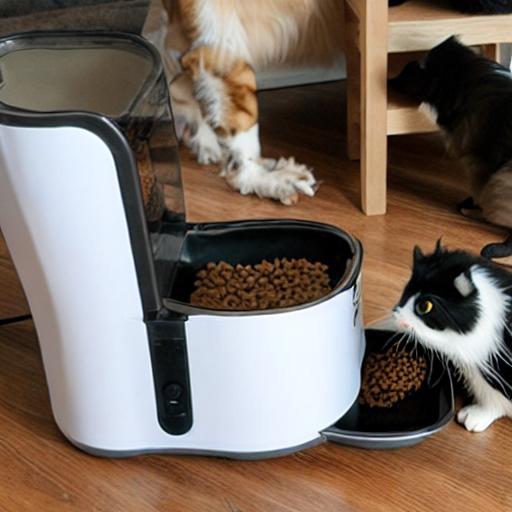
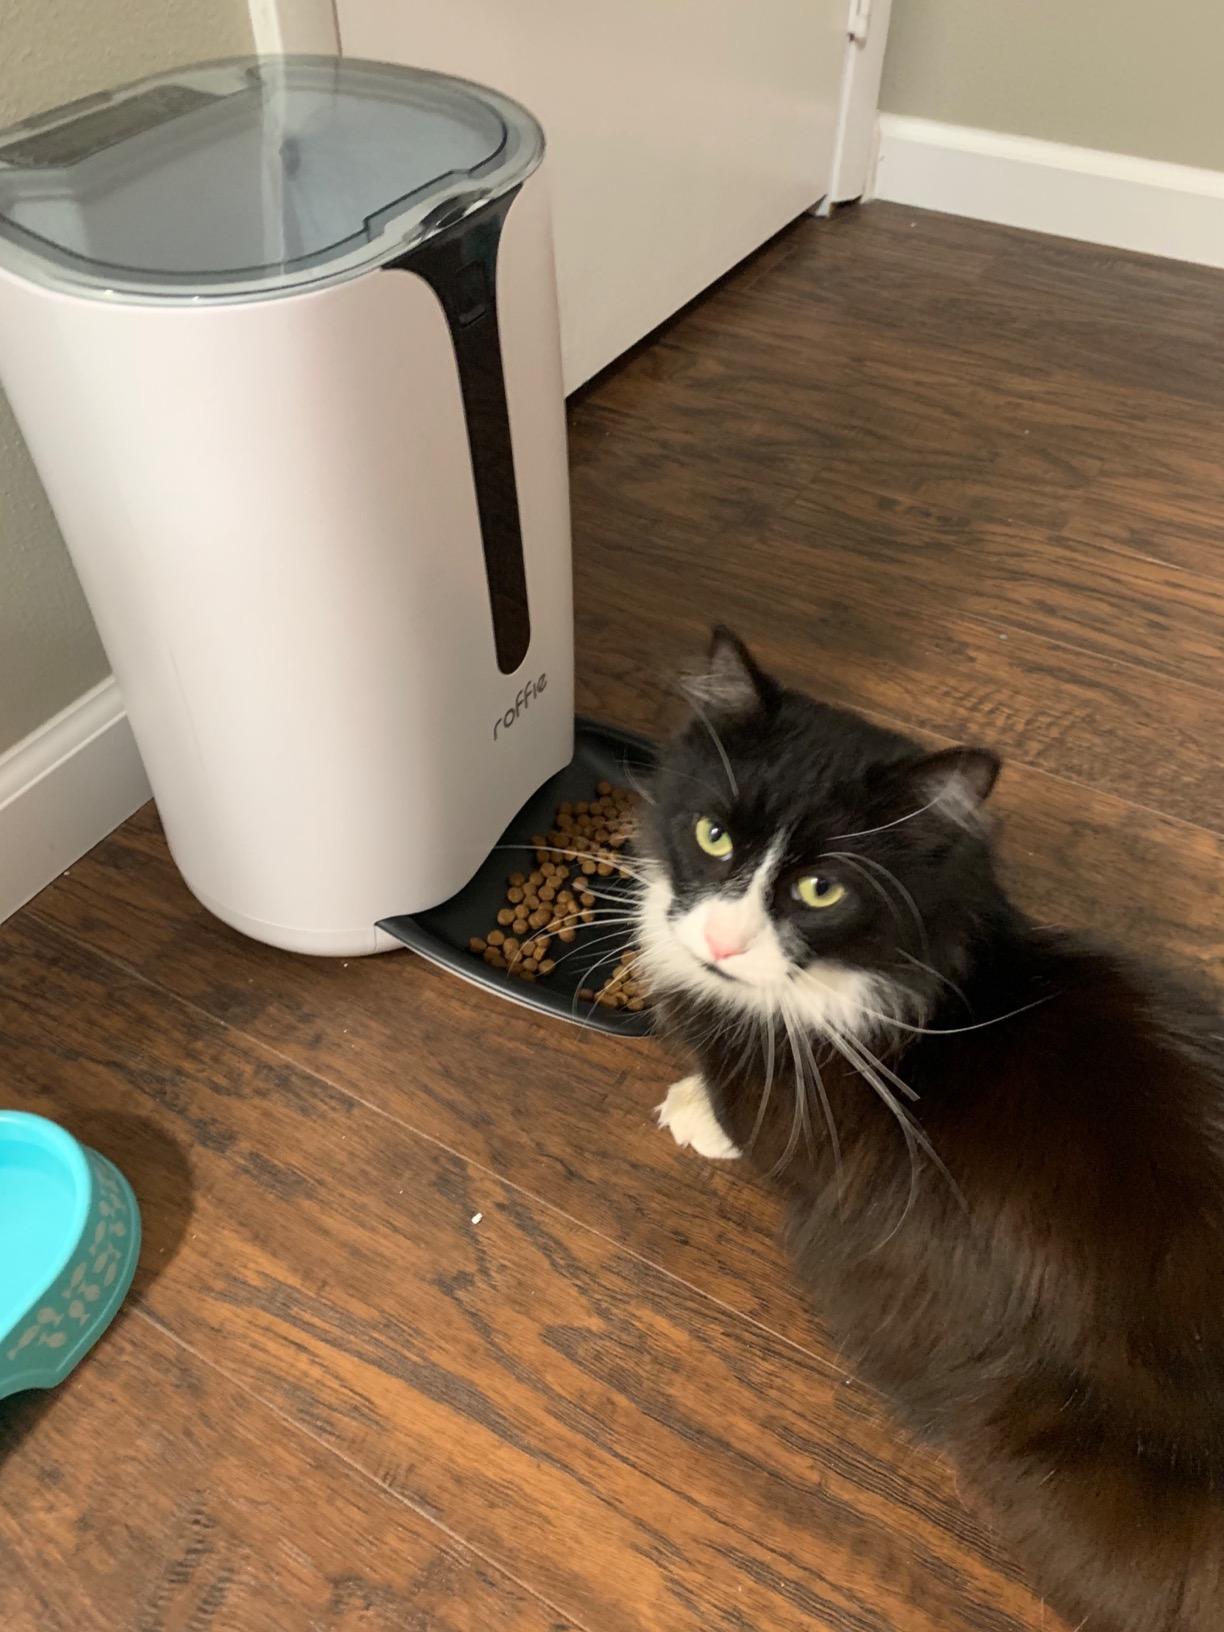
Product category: items_feeder
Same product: no